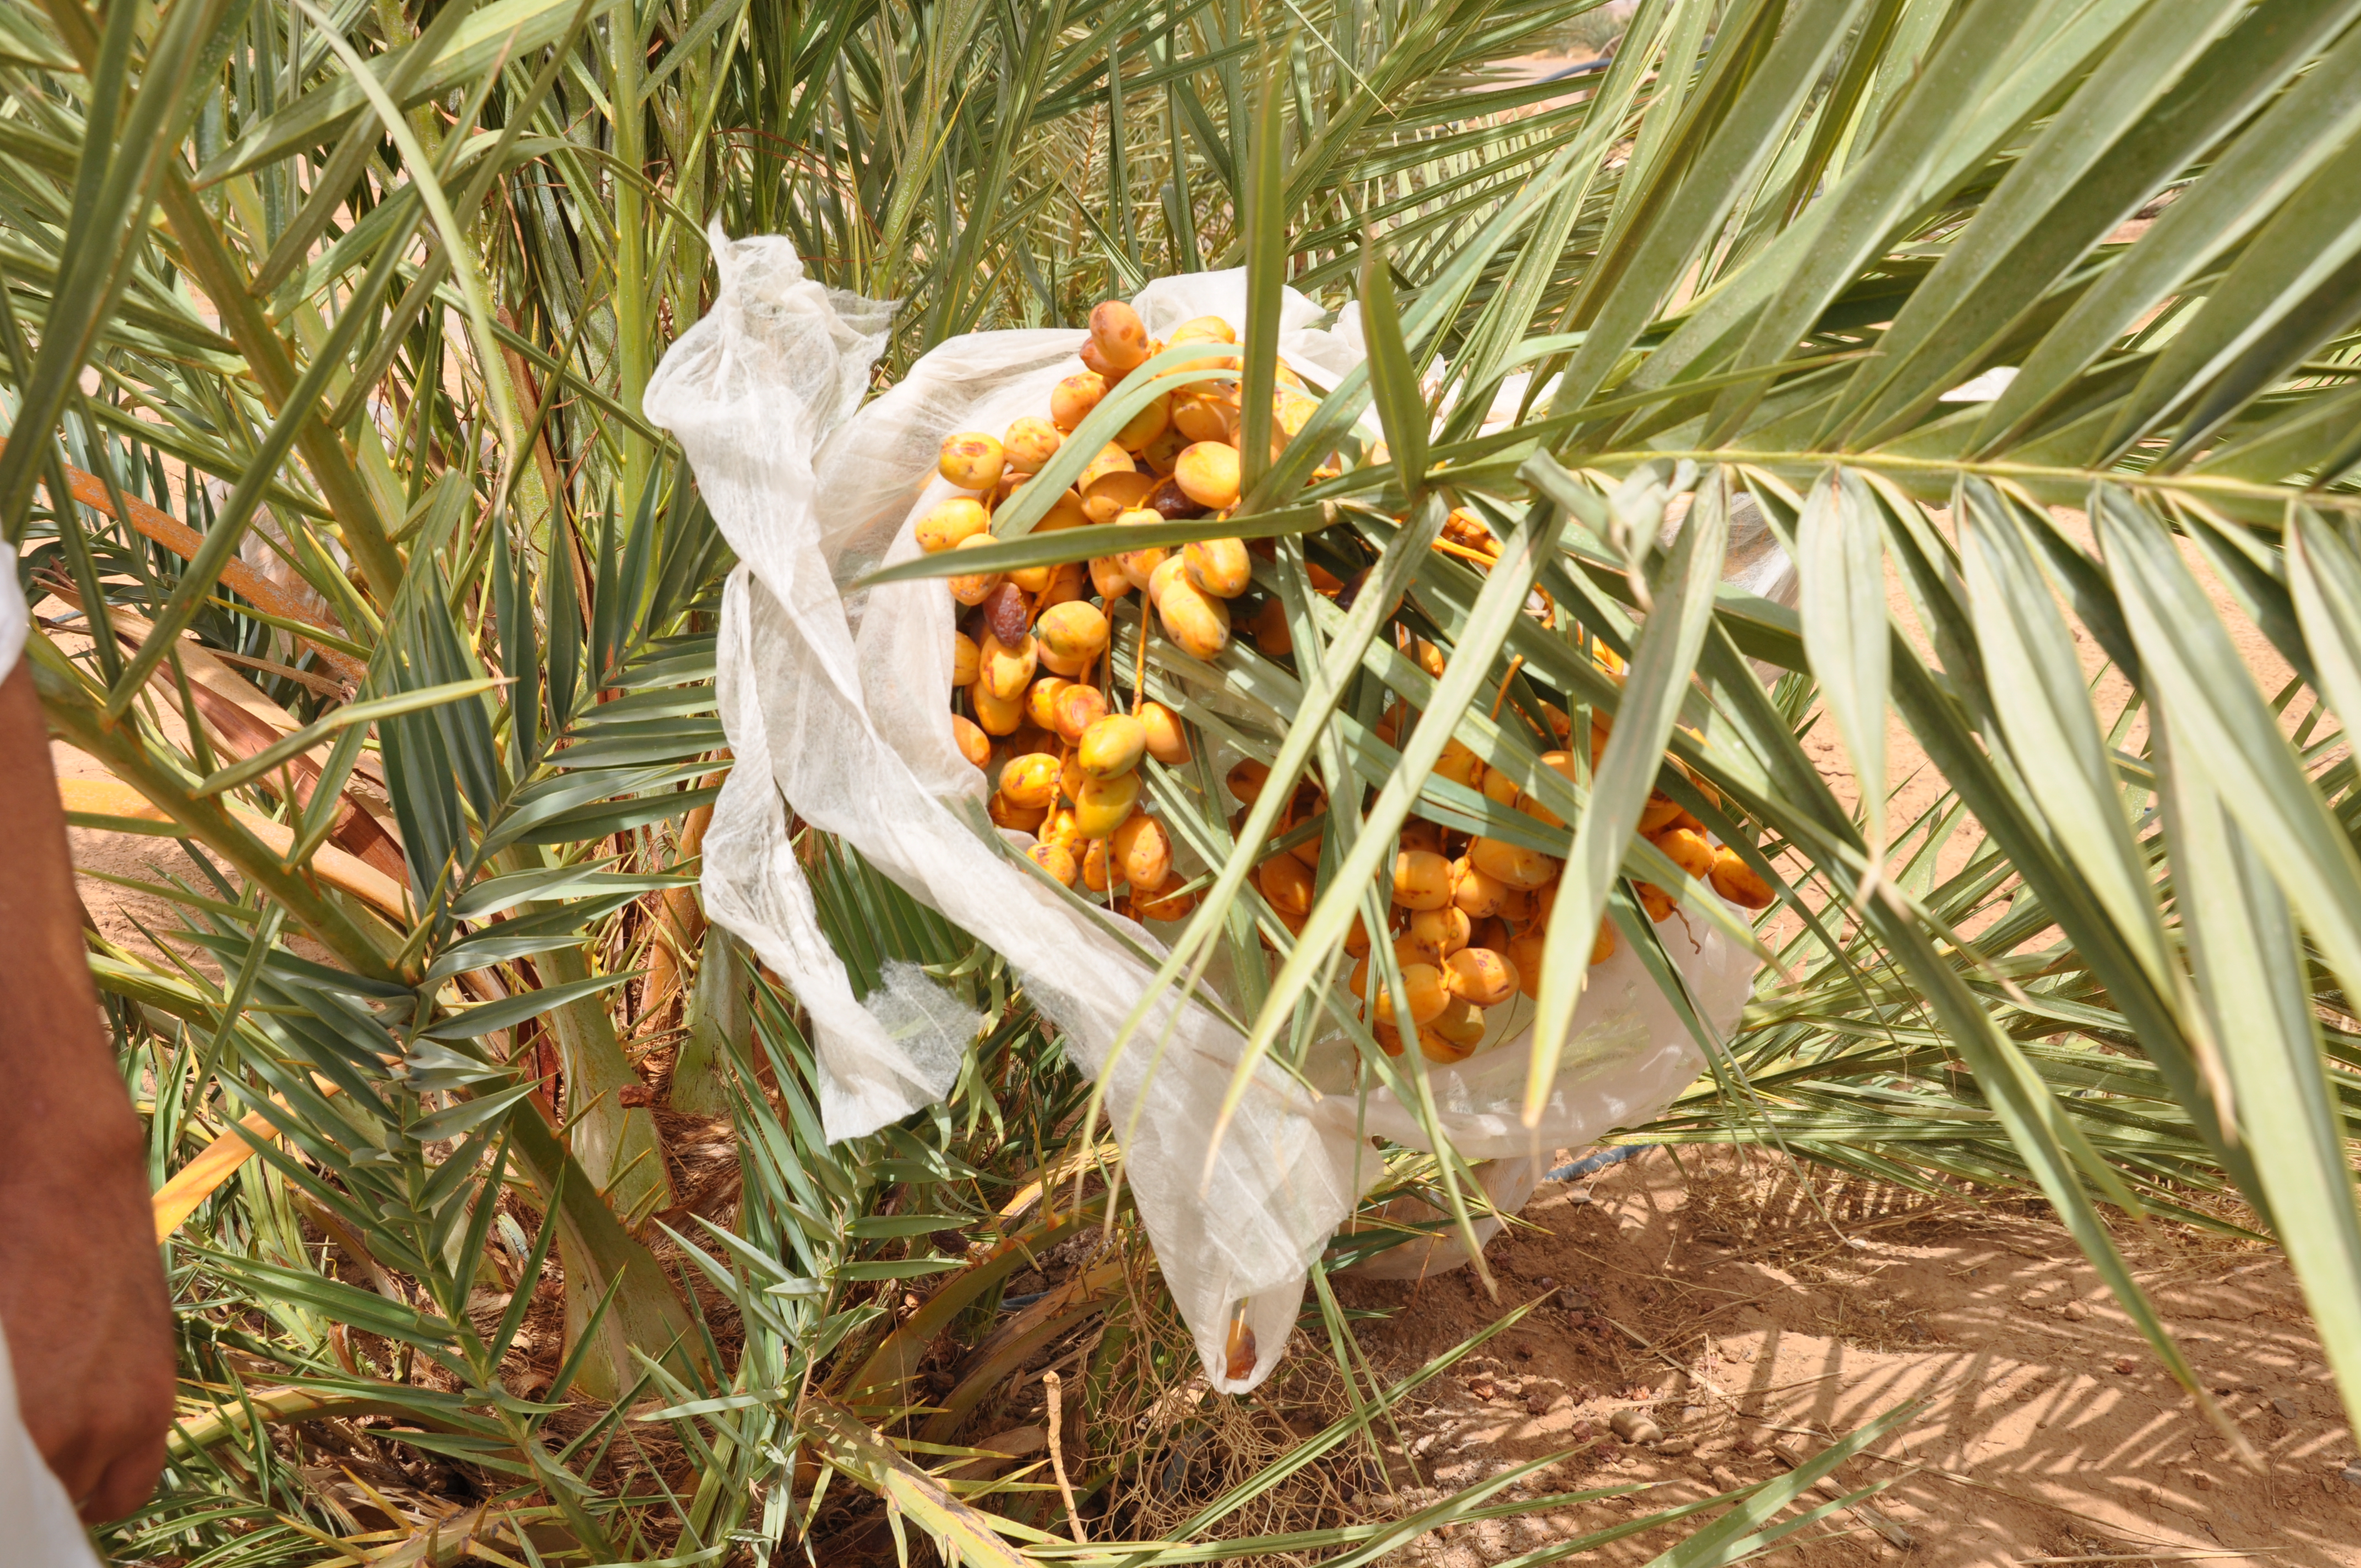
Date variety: Boumajhoul